One Angel Square

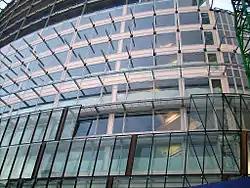
Detail of the double skin façade that increases natural ventilation. There is a walkway between the inner and exterior façade panels for maintenance and solar shading.

Construction work began in July 2010, soon after planning permission was granted. The first task was installing the 539 pile foundations - each at an average depth of . Work soon began on assembling the 3,300 tonnes of steel and 1,948 coffered concrete floor slabs which make up the structure of the building. BAM Construction was the main building contractor with cost management, project management and CDM coordination provided by Gardiner & Theobald. Specialist services were supplied by Buro Happold for structural and fire engineering and Austrian-based Waagner Biro was commissioned to build the double skin façade. The structure was digitally modelled by BAM before commencing assembly and construction to improve safety and create a building schedule thus saving time during the construction process.